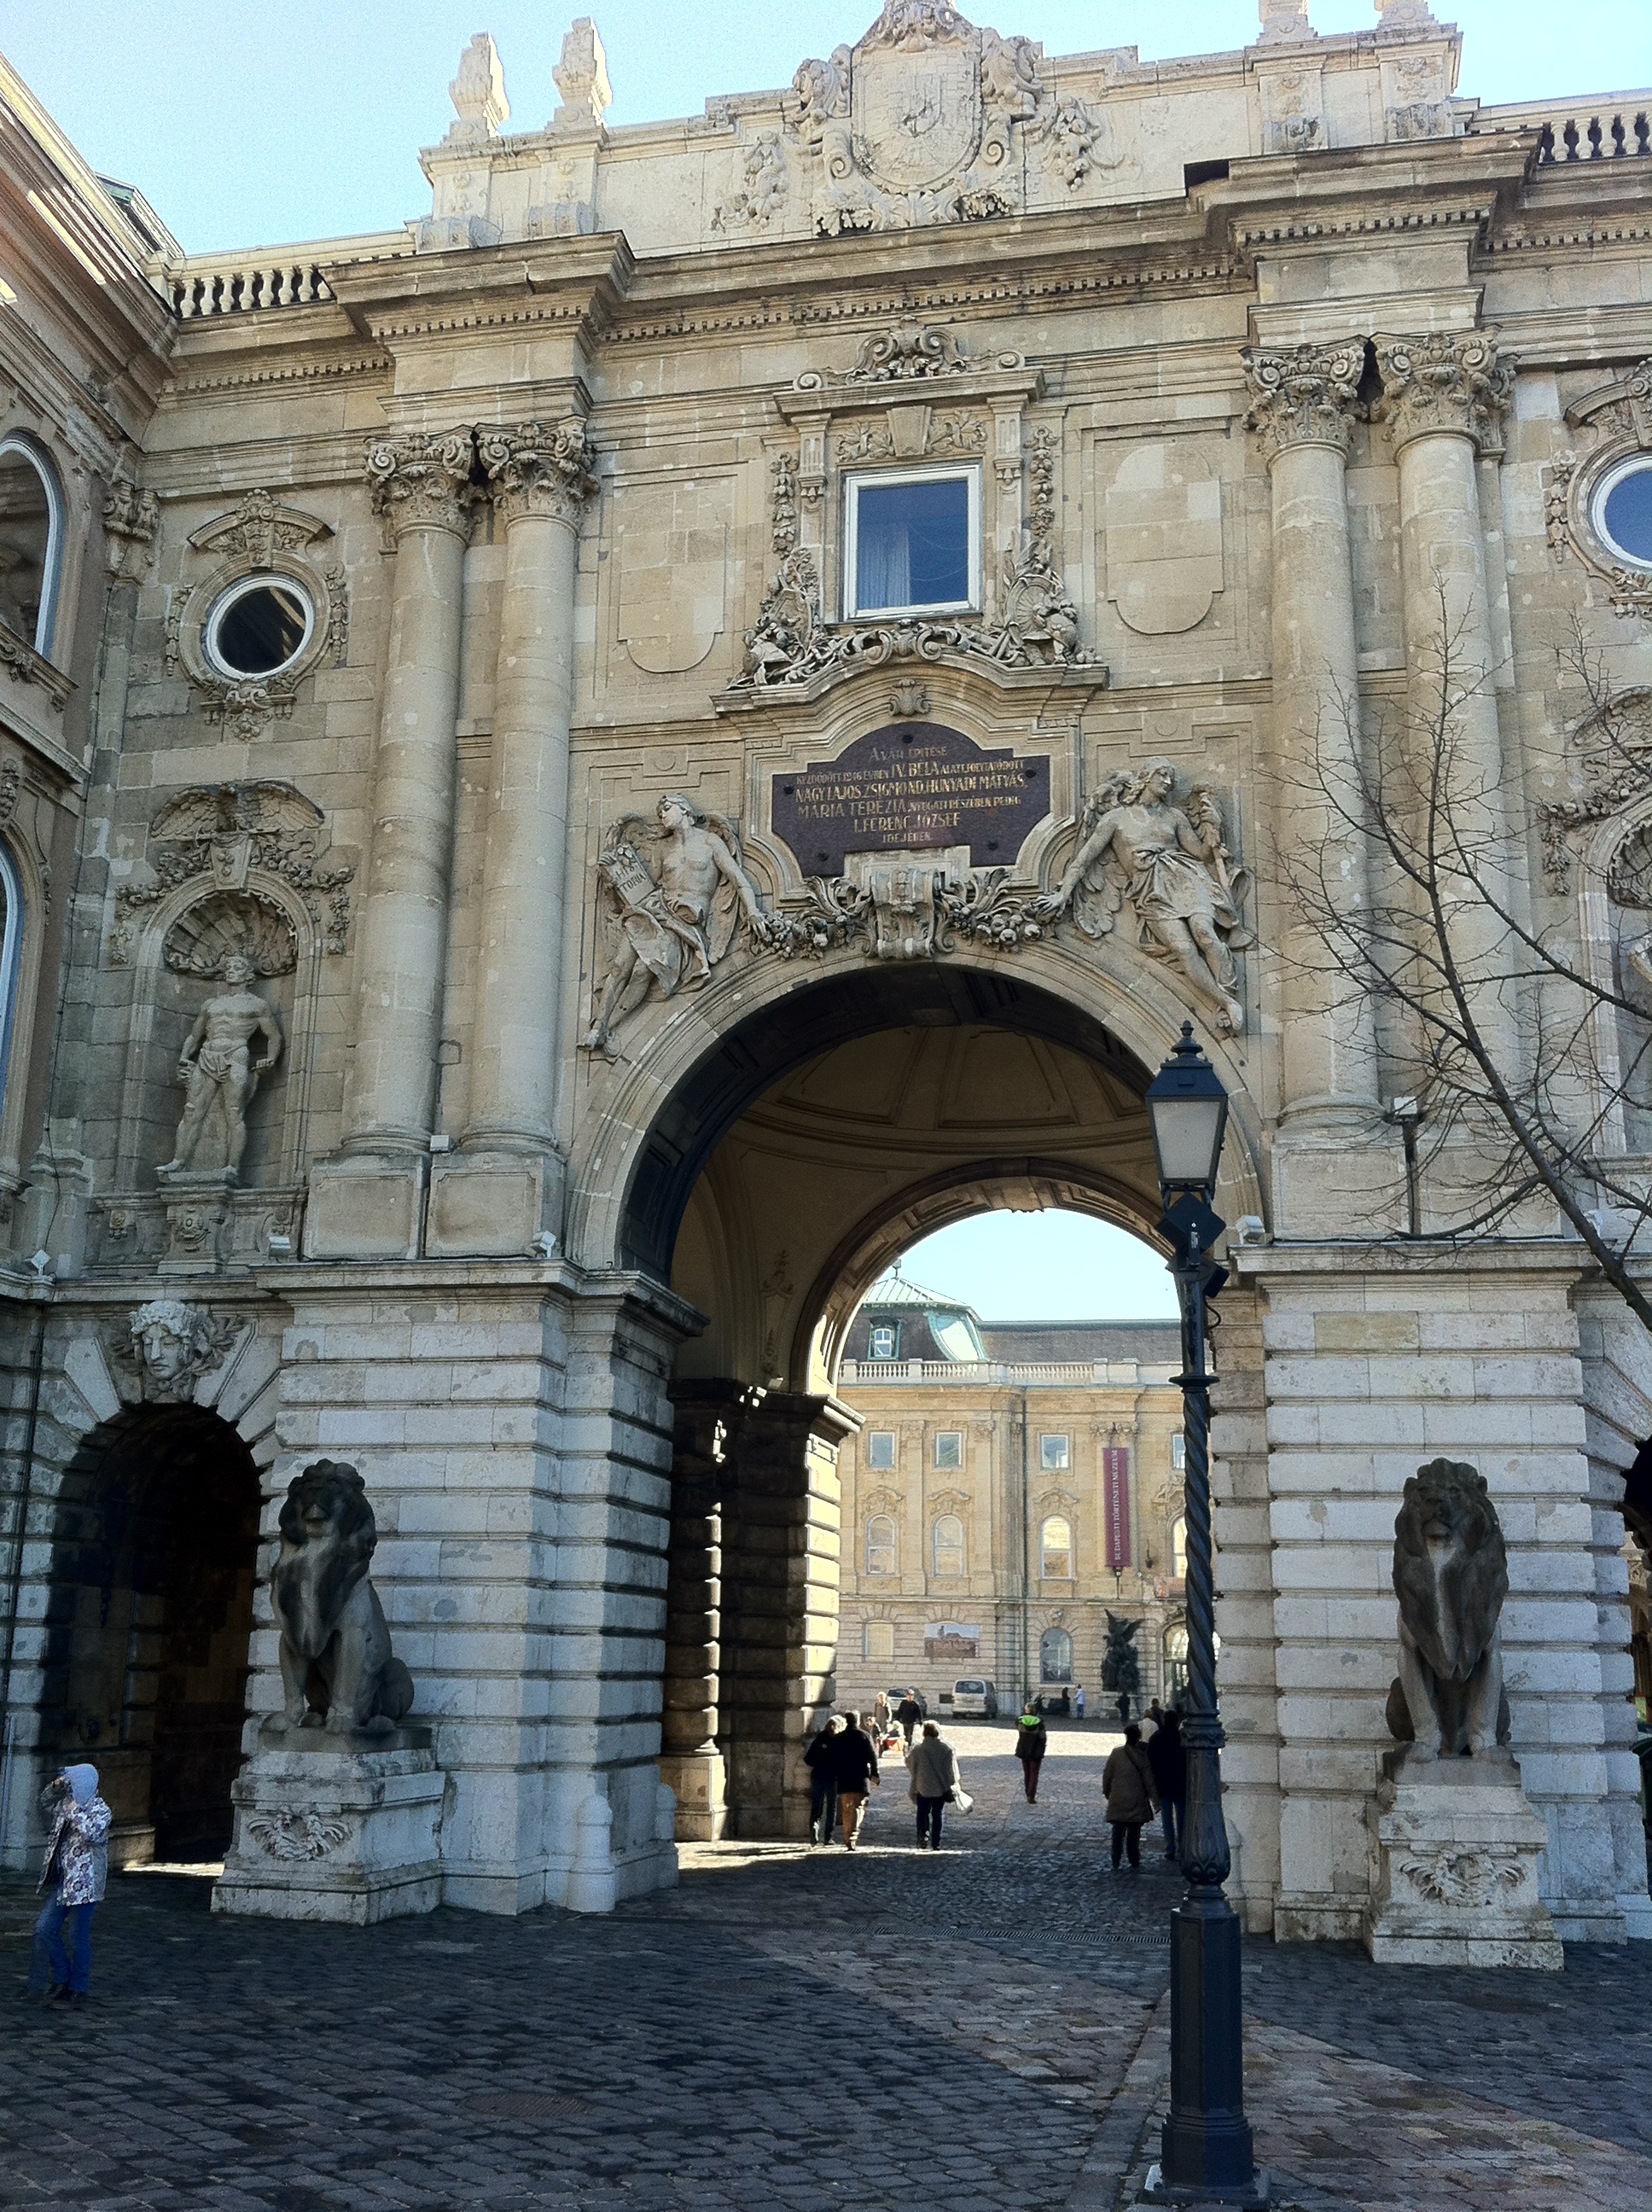
architecture, building, palace, monument, travel, arch, column, holiday, landmark, facade, place of worship, places of interest, temple, monastery, budapest, hungary, arcade, basilica, historically, city trip, castle palace, ancient history, ancient roman architecture